Zoroaster

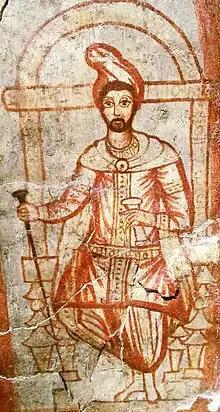
3rd-century Mithraic depiction of Zoroaster found in Dura Europos, Syria by Franz Cumont

There is no consensus on the dating of Zoroaster. The Avesta gives no direct information about it, while historical sources are conflicting. Some scholars base their date reconstruction on the Proto-Indo-Iranian language and Proto-Indo-Iranian religion, while others use internal evidence. While many scholars today consider a date around 1000 BC to be the most likely, others still consider a range of dates between 1500 and 500 BC to be possible.